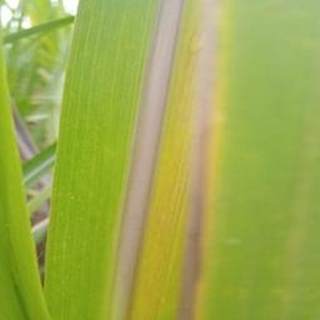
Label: sugarcane_yellow_leaf_disease